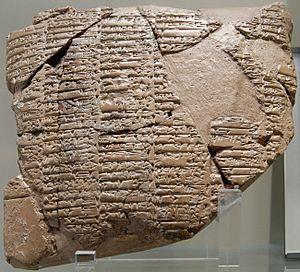
Traité d'alliance entre Naram-Sin d'Akkad et Khita (?), prince d'Awan
Le Proche-Orient ancien élargi offre les plus anciens témoignages sur l'existence de relations internationales, dans la mesure où il comprend les régions où l'apparition de l'État s'est faite le plus précocement, vers le IVᵉ millénaire av. J.-C. Près de 3000 ans d'évolutions des relations diplomatiques sont donc identifiables à partir des sources provenant du Proche-Orient ancien. Mais dans la mesure où seules quelques périodes sont bien documentées, il demeure de nombreuses zones d'ombres. Cependant, on est en mesure de reconstituer les plus anciens systèmes diplomatiques cohérents que l'on connaisse.
L'histoire de l'Élam, région antique située dans le sud-ouest de l'actuel Iran, couvre environ trois millénaires, d'environ 3000 av. J.-C. à 200 ap. J.-C. Il s'agit donc d'une civilisation historique majeure du Proche-Orient ancien, voisine directe de la Mésopotamie avec qui elle a entretenu durant ces dizaines de siècles des rapports tantôt pacifiques, tantôt violents. L'Élam était peuplé par un groupe dit « élamite », parlant une langue connue par des textes en cunéiforme qui est un isolat linguistique, mais comprenait également dans sa partie occidentale des éléments parlant l'akkadien de Mésopotamie. Durant son histoire, cette région a été dominée par plusieurs royaumes, certains réussissant à établir une hégémonie sur tout l'Élam voire à dominer des régions voisines, tandis que d'autres périodes sont marquées par une fragmentation politique. On ne peut donc pas parler d'un royaume élamite en continu, même s'il y a des transmissions entre les différents royaumes élamites.
Awan est une ancienne ville ou région de l'Élam, dont les rois constituent la première dynastie historique. Elle a été une puissance politique notable dans la région du sud-est de l'Iran et a eu des relations parfois heurtées avec les royaumes de Mésopotamie.
L’écriture cunéiforme est un système d'écriture complet mis au point en Basse Mésopotamie entre 3400 et 3300 av. J.-C., qui s'est par la suite répandu dans tout le Proche-Orient ancien, avant de disparaître dans les premiers siècles de l'ère chrétienne. Au départ pictographique et linéaire, la graphie de cette écriture a progressivement évolué vers des signes constitués de traits terminés en forme de « coins » ou « clous », auxquels elle doit son nom, « cunéiforme », qui lui a été donné aux XVIIIᵉ et XIXᵉ siècles. Cette écriture se pratique par incision à l'aide d'un calame sur des tablettes d'argile, ou sur une grande variété d'autres supports.
La Mésopotamie est une région historique du Moyen-Orient située entre le Tigre et l'Euphrate. Elle correspond pour sa plus grande part à l'Irak actuel.
L'élamite est une langue morte parlée en Élam jusqu’à l’époque d’Alexandre le Grand. Son usage nous est connu à travers l’écriture élamite cunéiforme, adaptée des systèmes graphiques suméro-akkadiens à partir de 2500 av. J.-C. environ. Il est possible qu’un état antérieur de la langue élamite ait été parlé dans les plateaux iraniens dès la fin du IVᵉ millénaire av. J.-C. comme langue vernaculaire de la culture proto-élamite : celle-ci avait en effet inventé son propre système d’écriture, de nature pictographique, qui n’a jamais pu être déchiffré, de sorte que les idiomes représentés par cette écriture nous sont totalement inconnus.
L’empire d'Akkad est un État fondé par Sargon d'Akkad qui domina la Mésopotamie de la fin du XXIVᵉ siècle av. J.-C. au début du XXIIᵉ siècle av. J.-C. selon la chronologie la plus couramment retenue, même s'il est possible qu'il se soit épanoui environ un siècle plus tard, les datations étant incertaines pour une période aussi lointaine.